Dick Turpin

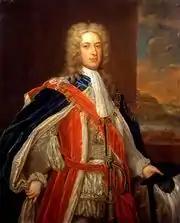
A three-quarter portrait of a man wearing 18th-century dress. He wears a white frock, under a red coat, topped by a blue gown. He wears a large gold chain around his neck, which descends as far as his chest. He has a long white wig, and behind him a portrait of a shoreline is visible.

From his cell, Turpin wrote to his brother-in-law, Pompr Rivernall, who also lived at Hempstead. Rivernall was married to Turpin's sister, Dorothy. The letter was kept at the local post office, but seeing the York post stamp Rivernall refused to pay the delivery charge, claiming that he "had no correspondent at York". Rivernall may not have wanted to pay the charge for the letter, or he may have wished to distance himself from Turpin's affairs. The letter was then moved to the post office at Saffron Walden where James Smith, who had taught his younger schoolmate Turpin how to write while they were at school, recognised the handwriting. He alerted JP Thomas Stubbing, who paid the postage and opened the letter. Smith travelled to York Castle and on 23 February identified Palmer as Turpin. He received the £200 (about £ as of ) reward originally offered by the Duke of Newcastle following Turpin's murder of Thomas Morris.